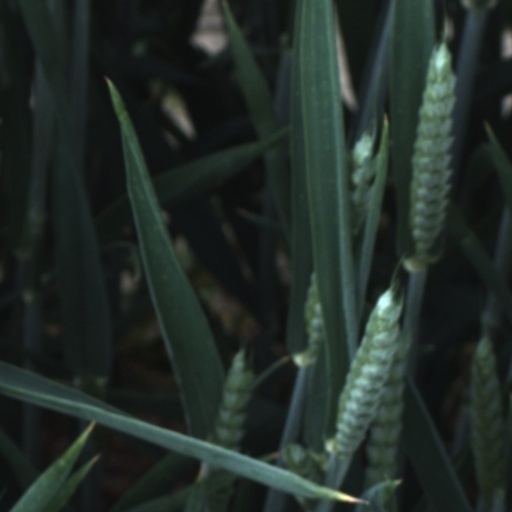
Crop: wheat